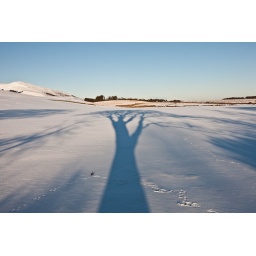
tree in field (1 of 1)